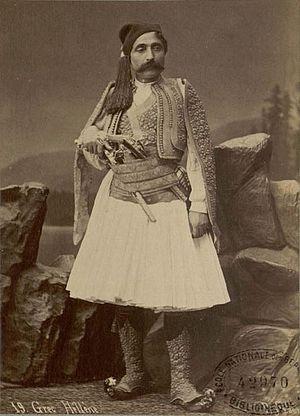
Grec Héllène
Le costume traditionnel grec désigne l'habit national porté par les Grecs des deux sexes jusqu'au XXᵉ siècle. Il connaît d'importantes mutations au fil du temps et selon les régions.
Pascal Sébah est un photographe ottoman, d'un père syrien catholique et d'une mère arménienne, qui a travaillé en particulier à Istanbul et au Caire.
La fustanelle est la jupe plissée traditionnelle de certaines régions des Balkans, notamment en Albanie et en Grèce.